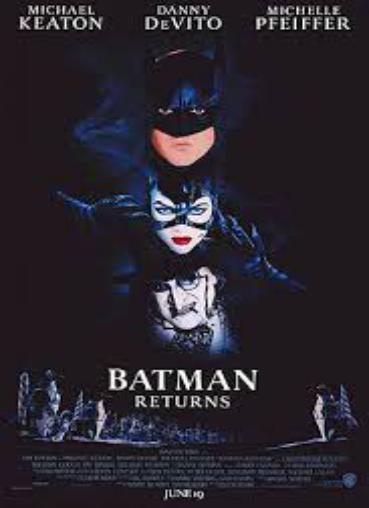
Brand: batman returns
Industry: Leisure